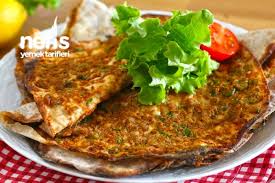
Yemek: lahmacun